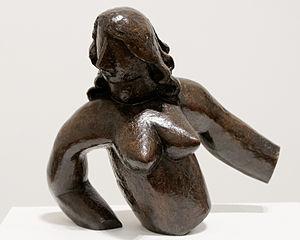
Henri Laurens, né le 18 février 1885 à Paris où il est mort le 5 mai 1954, est un sculpteur, peintre et dessinateur cubiste français.